VMA-223

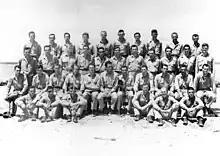
VMF-223 pilots in 1944. Marion Carl is seated in the center.

In USN and USMC aviation squadrons, a flying ace or fighter ace is a naval aviator or naval flight officer credited with shooting down five or more enemy aircraft during aerial combat. The following Marines from VMA-223 have been credited with more than five victories: